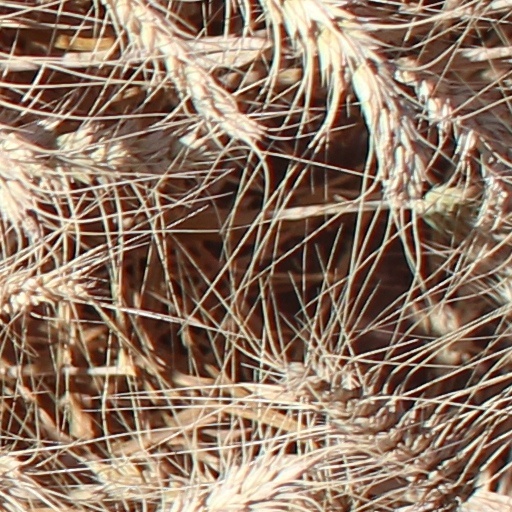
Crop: wheat